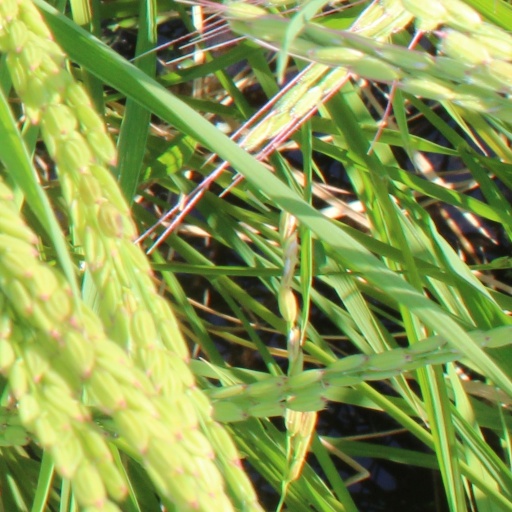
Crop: rice